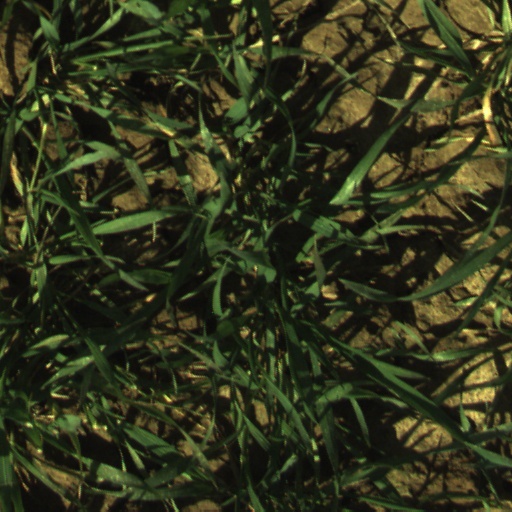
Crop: wheat